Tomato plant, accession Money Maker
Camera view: vertical (180 deg); turntable rotation: 150 degrees
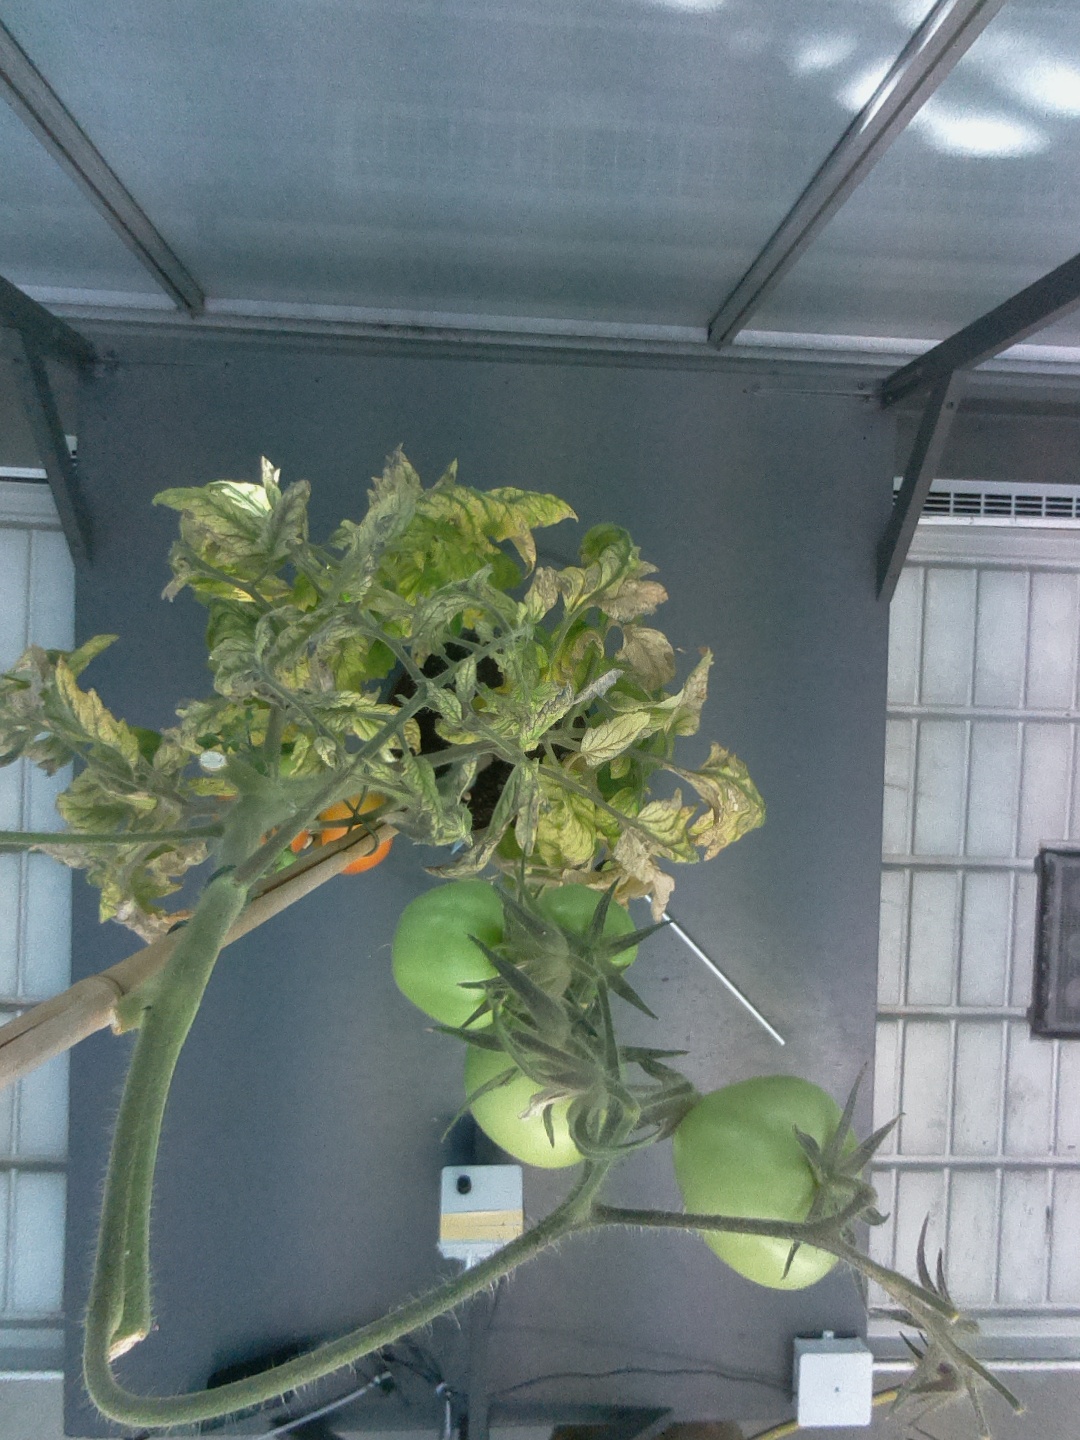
BBCH growth stage 82: 20%-30% of fruits show typical fully ripe color